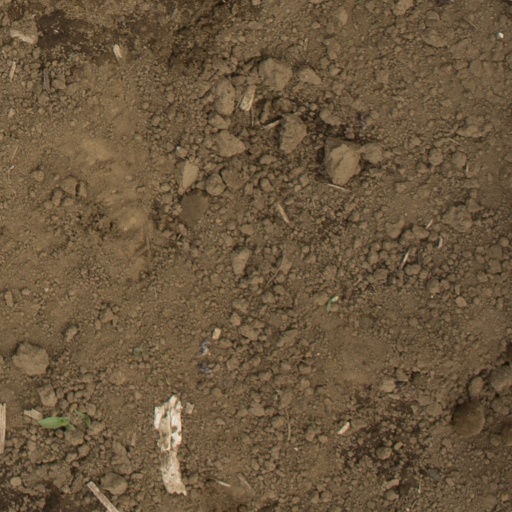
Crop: Jerusalem artichoke